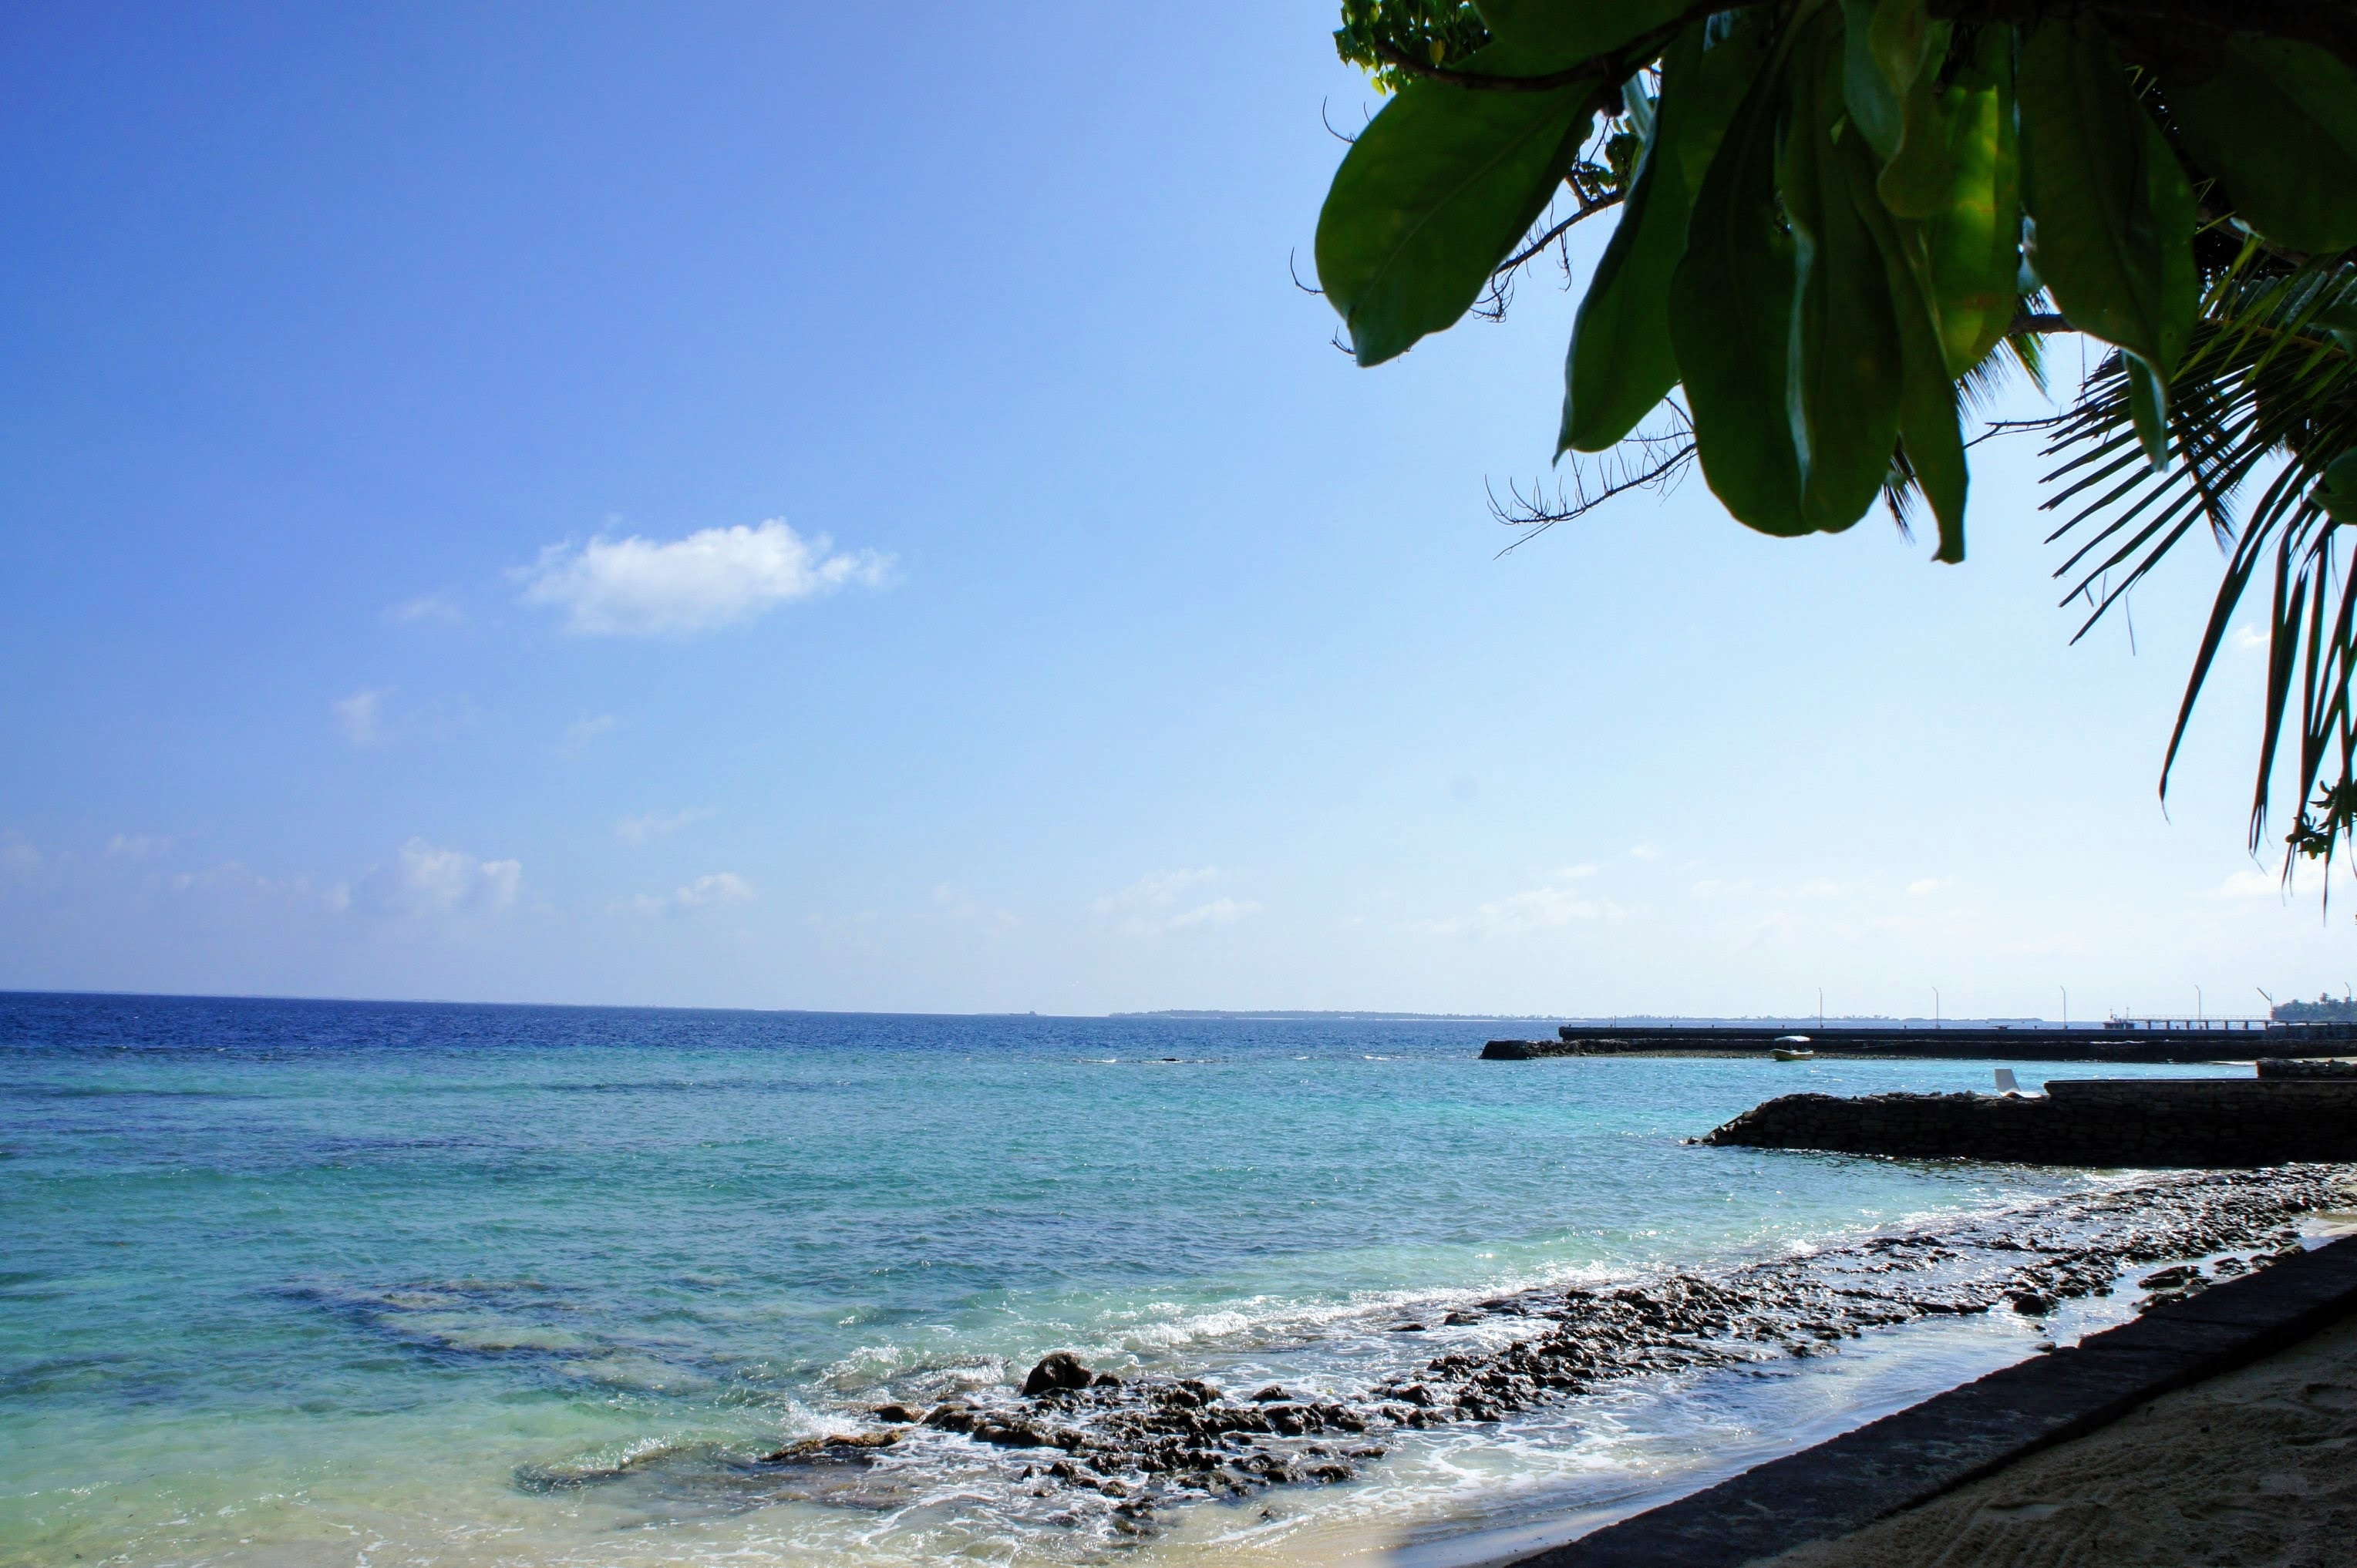
beach, sea, coast, tree, water, ocean, horizon, sky, sunlight, shore, vacation, holiday, bay, island, blue, body of water, turquoise, resort, caribbean, tropics, cape, islet, maldives, atoll, arecales, palm family